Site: brandenburg
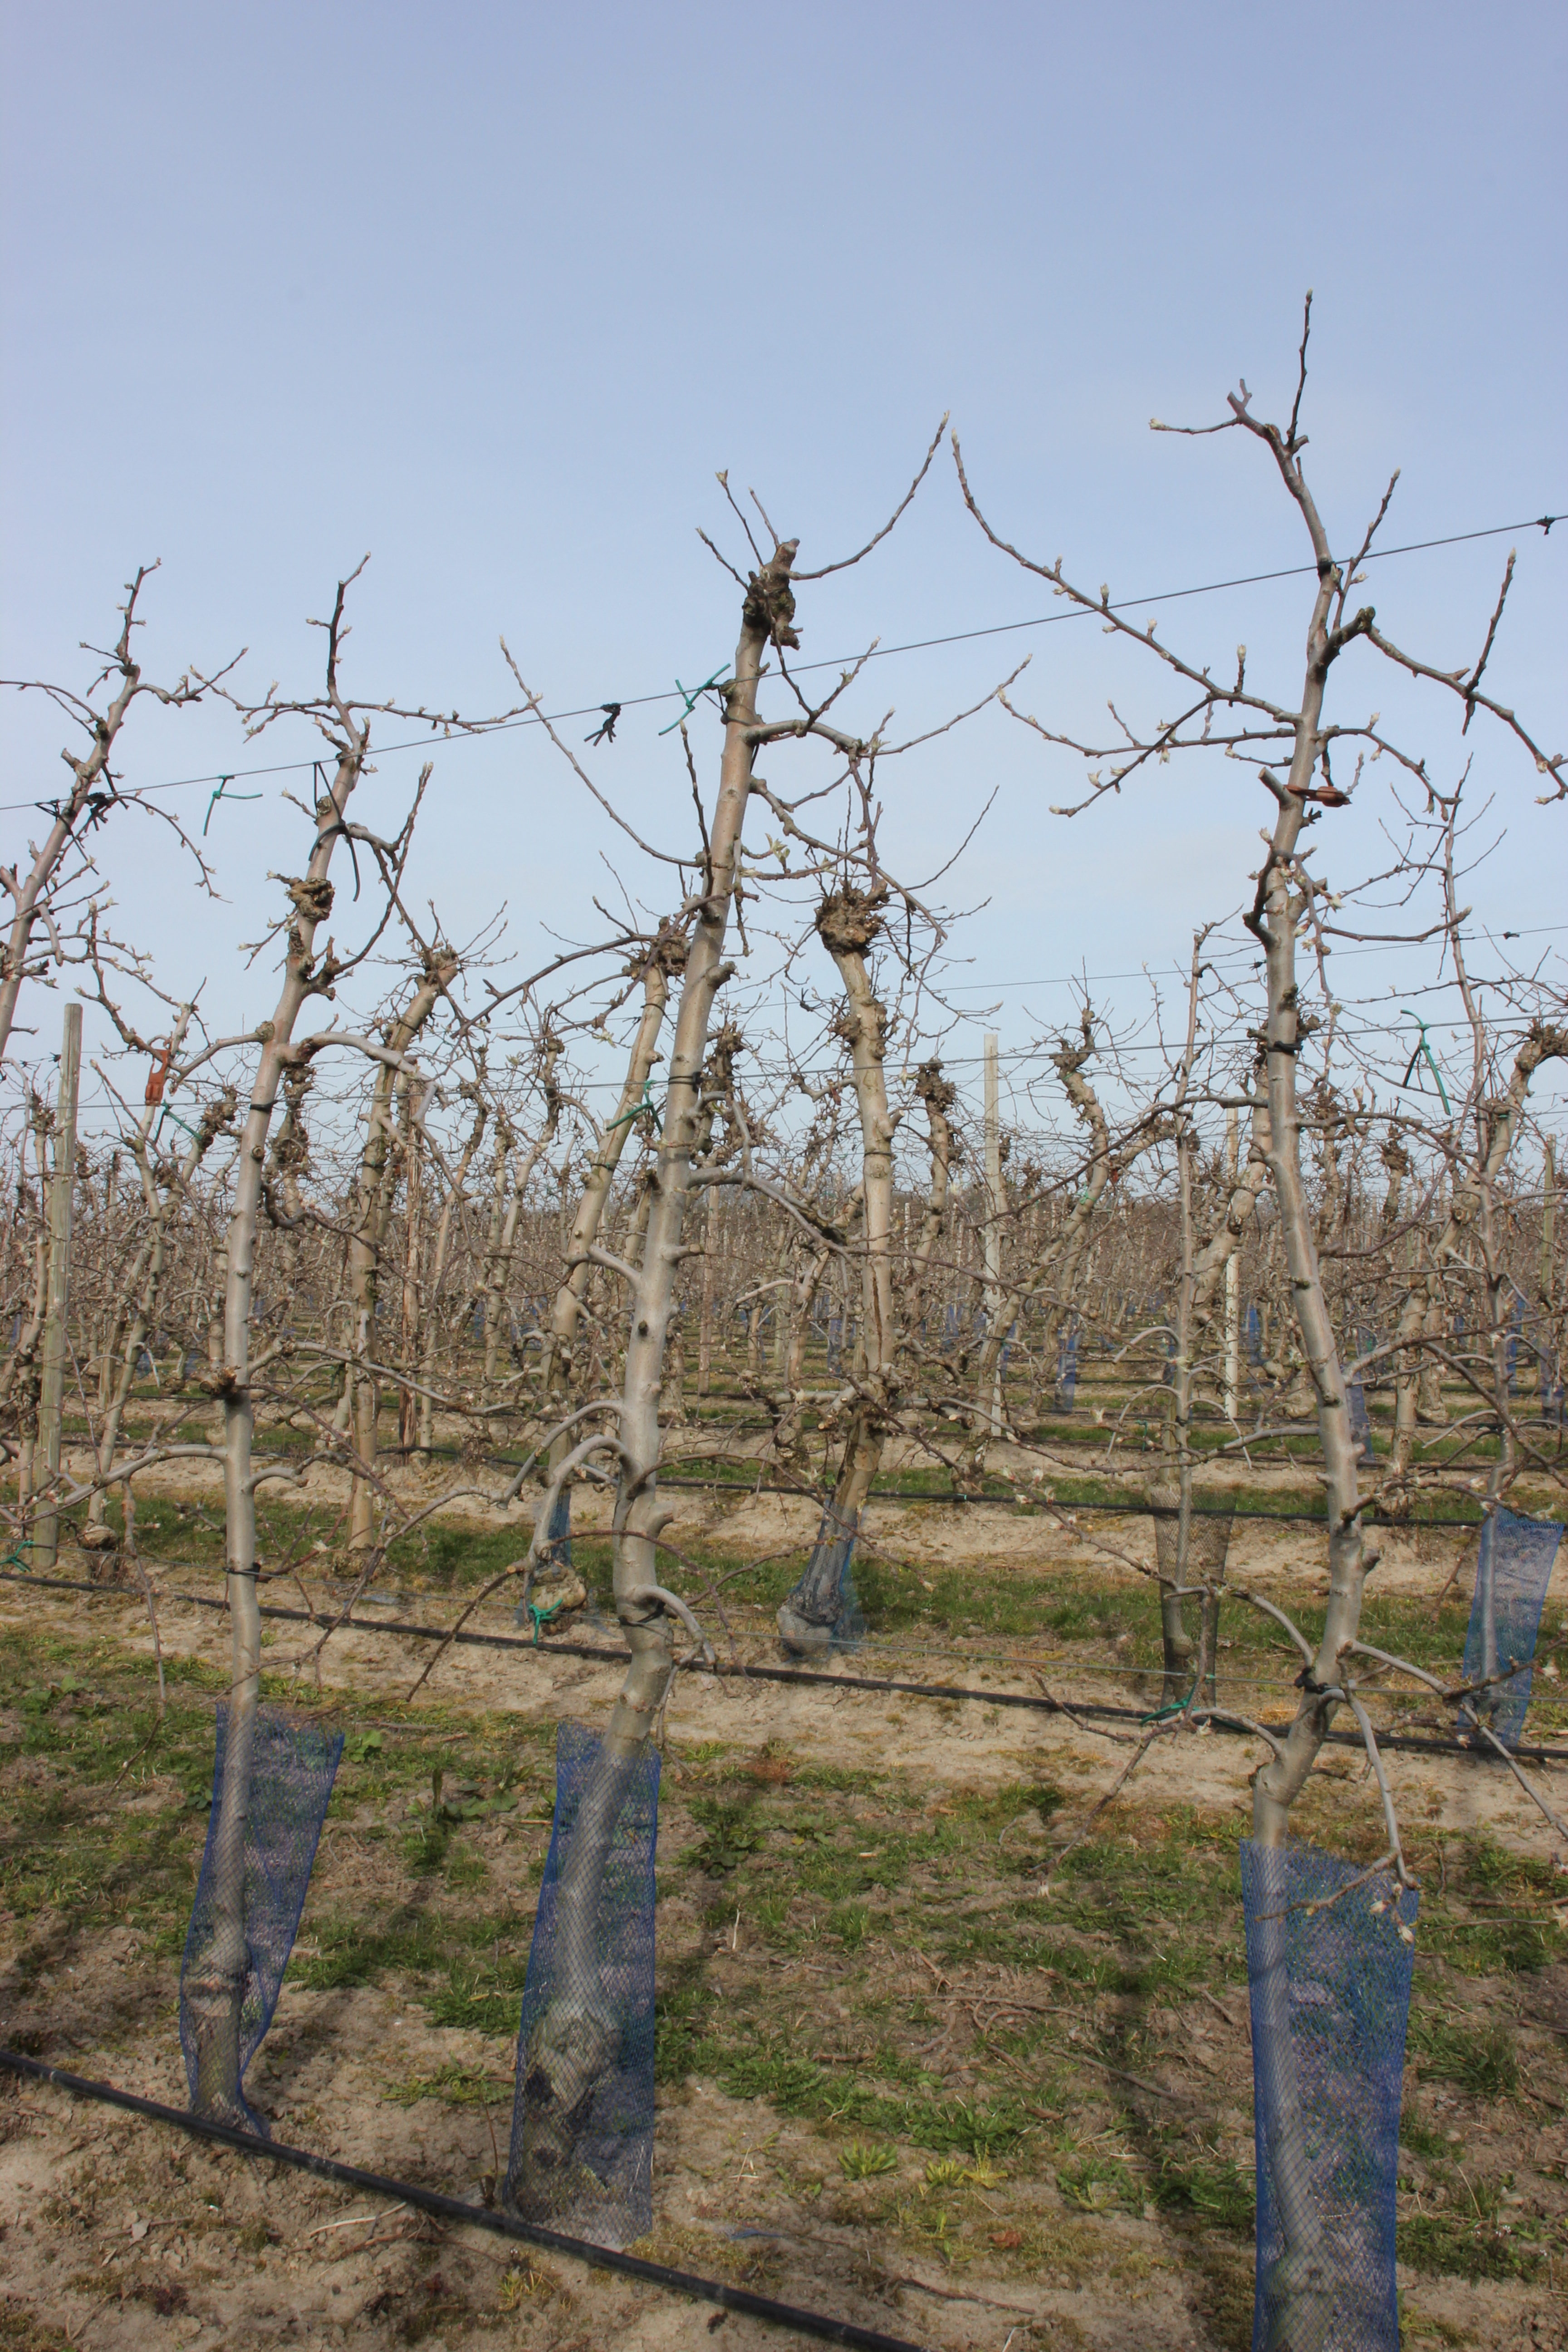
Growth stage (BBCH 54): Inflorescence emergence